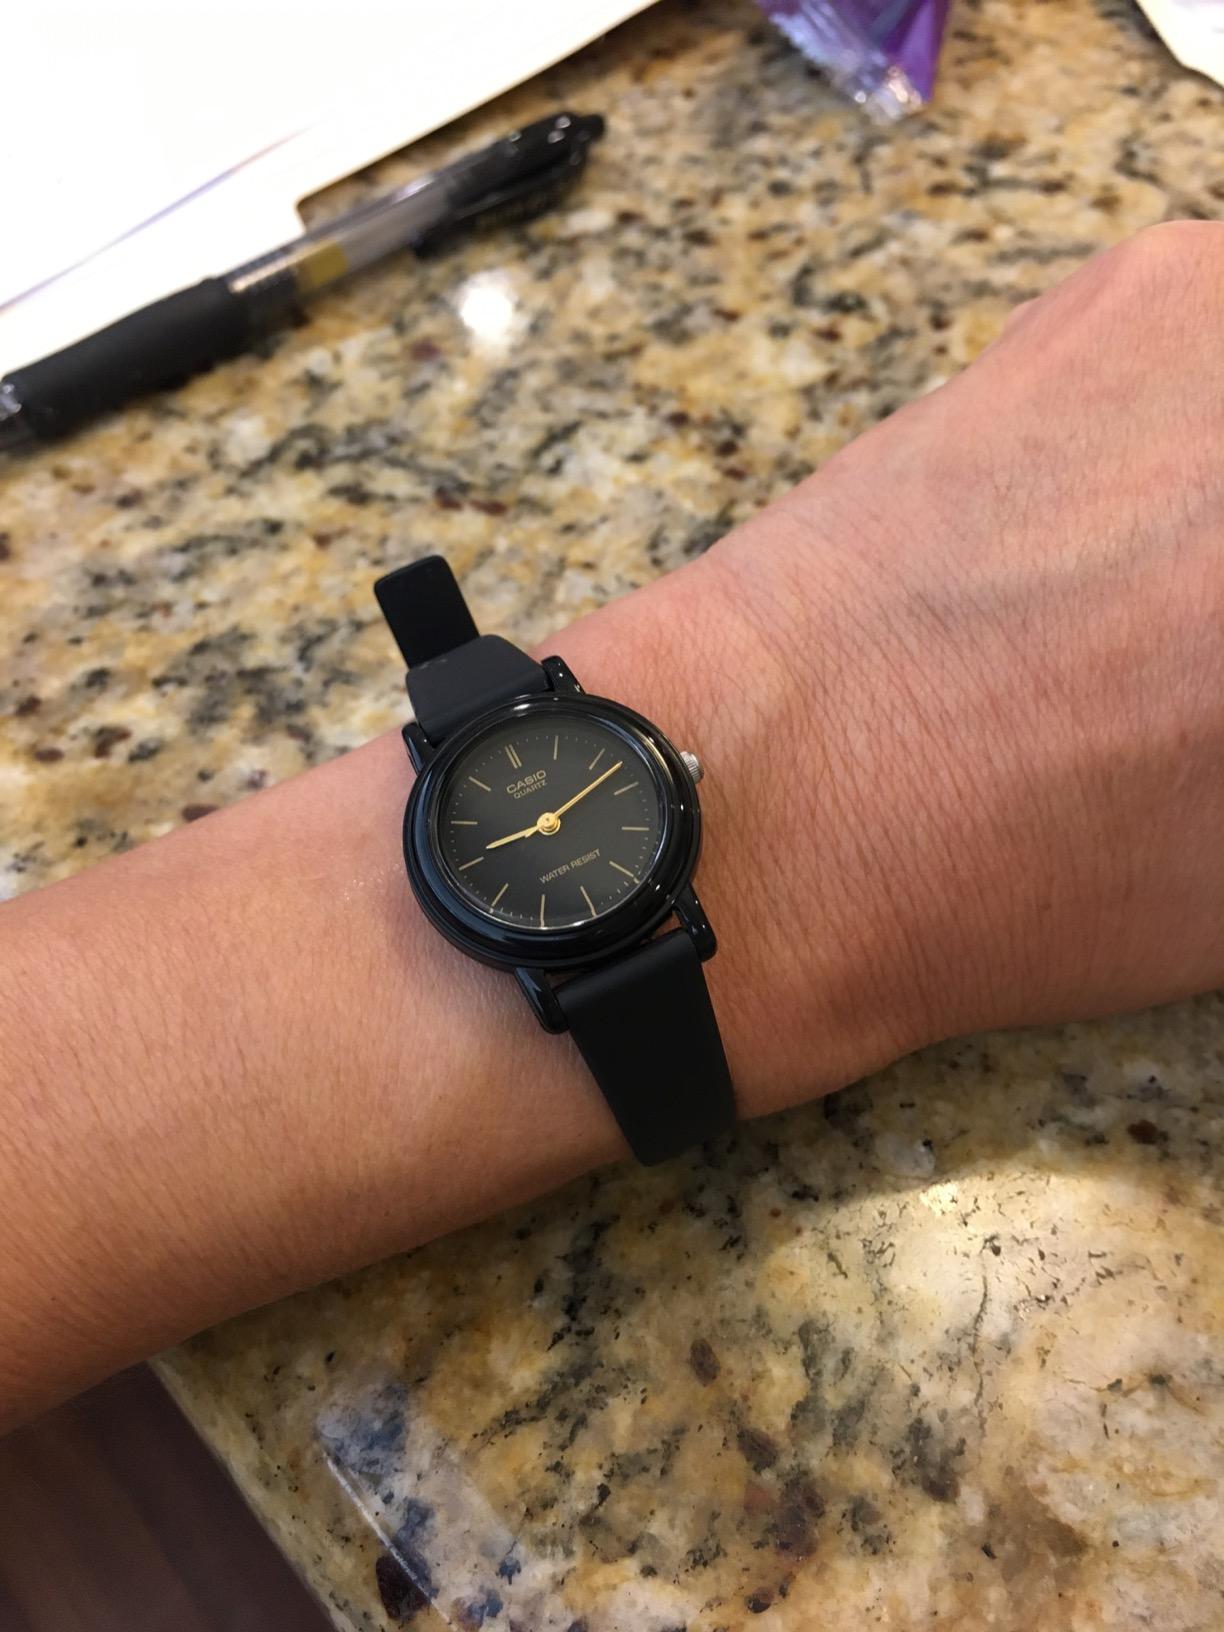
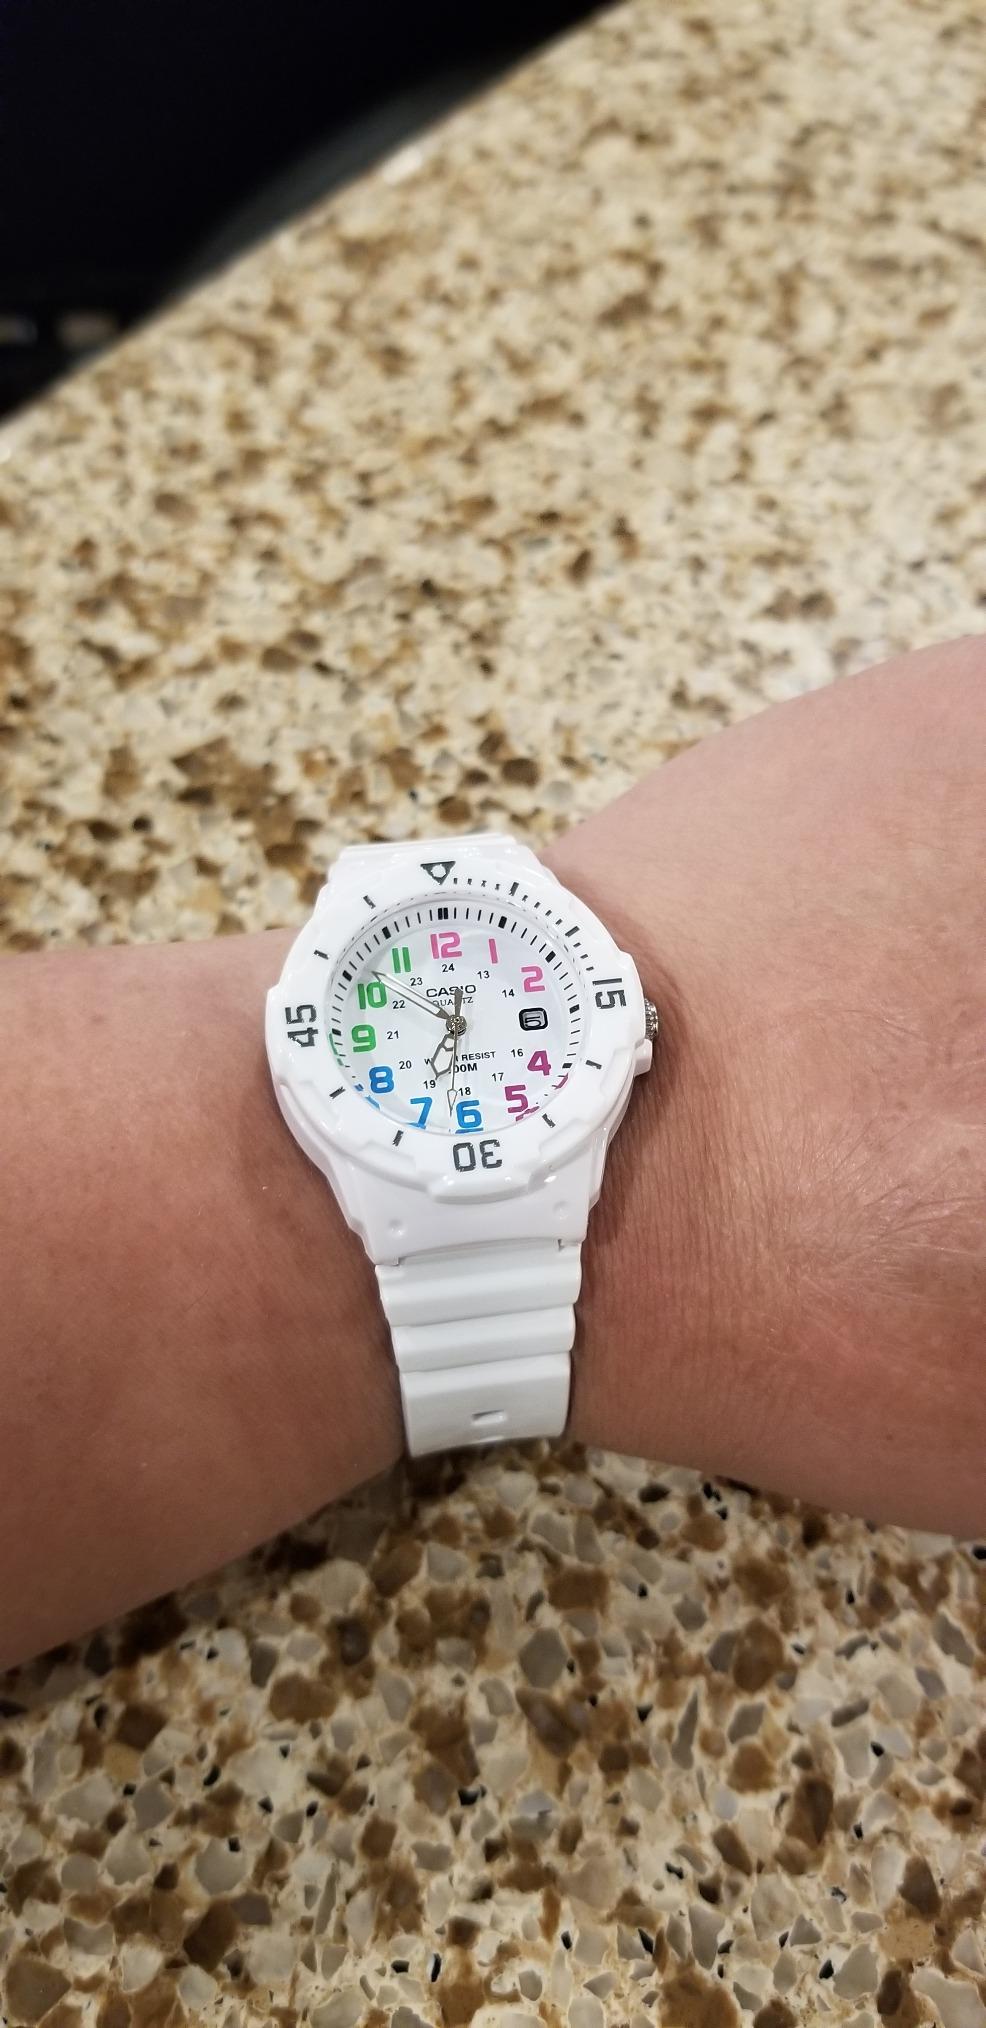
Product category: accessories_watch
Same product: no